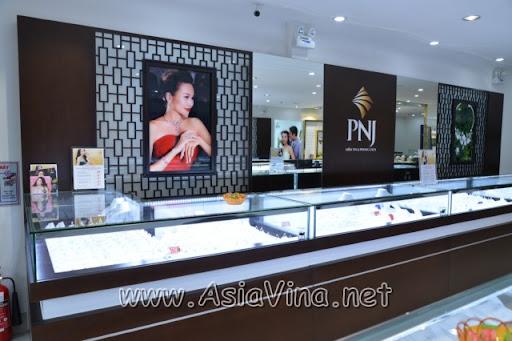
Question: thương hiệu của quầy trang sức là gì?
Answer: quầy trang sức có thương hiệu là pnj